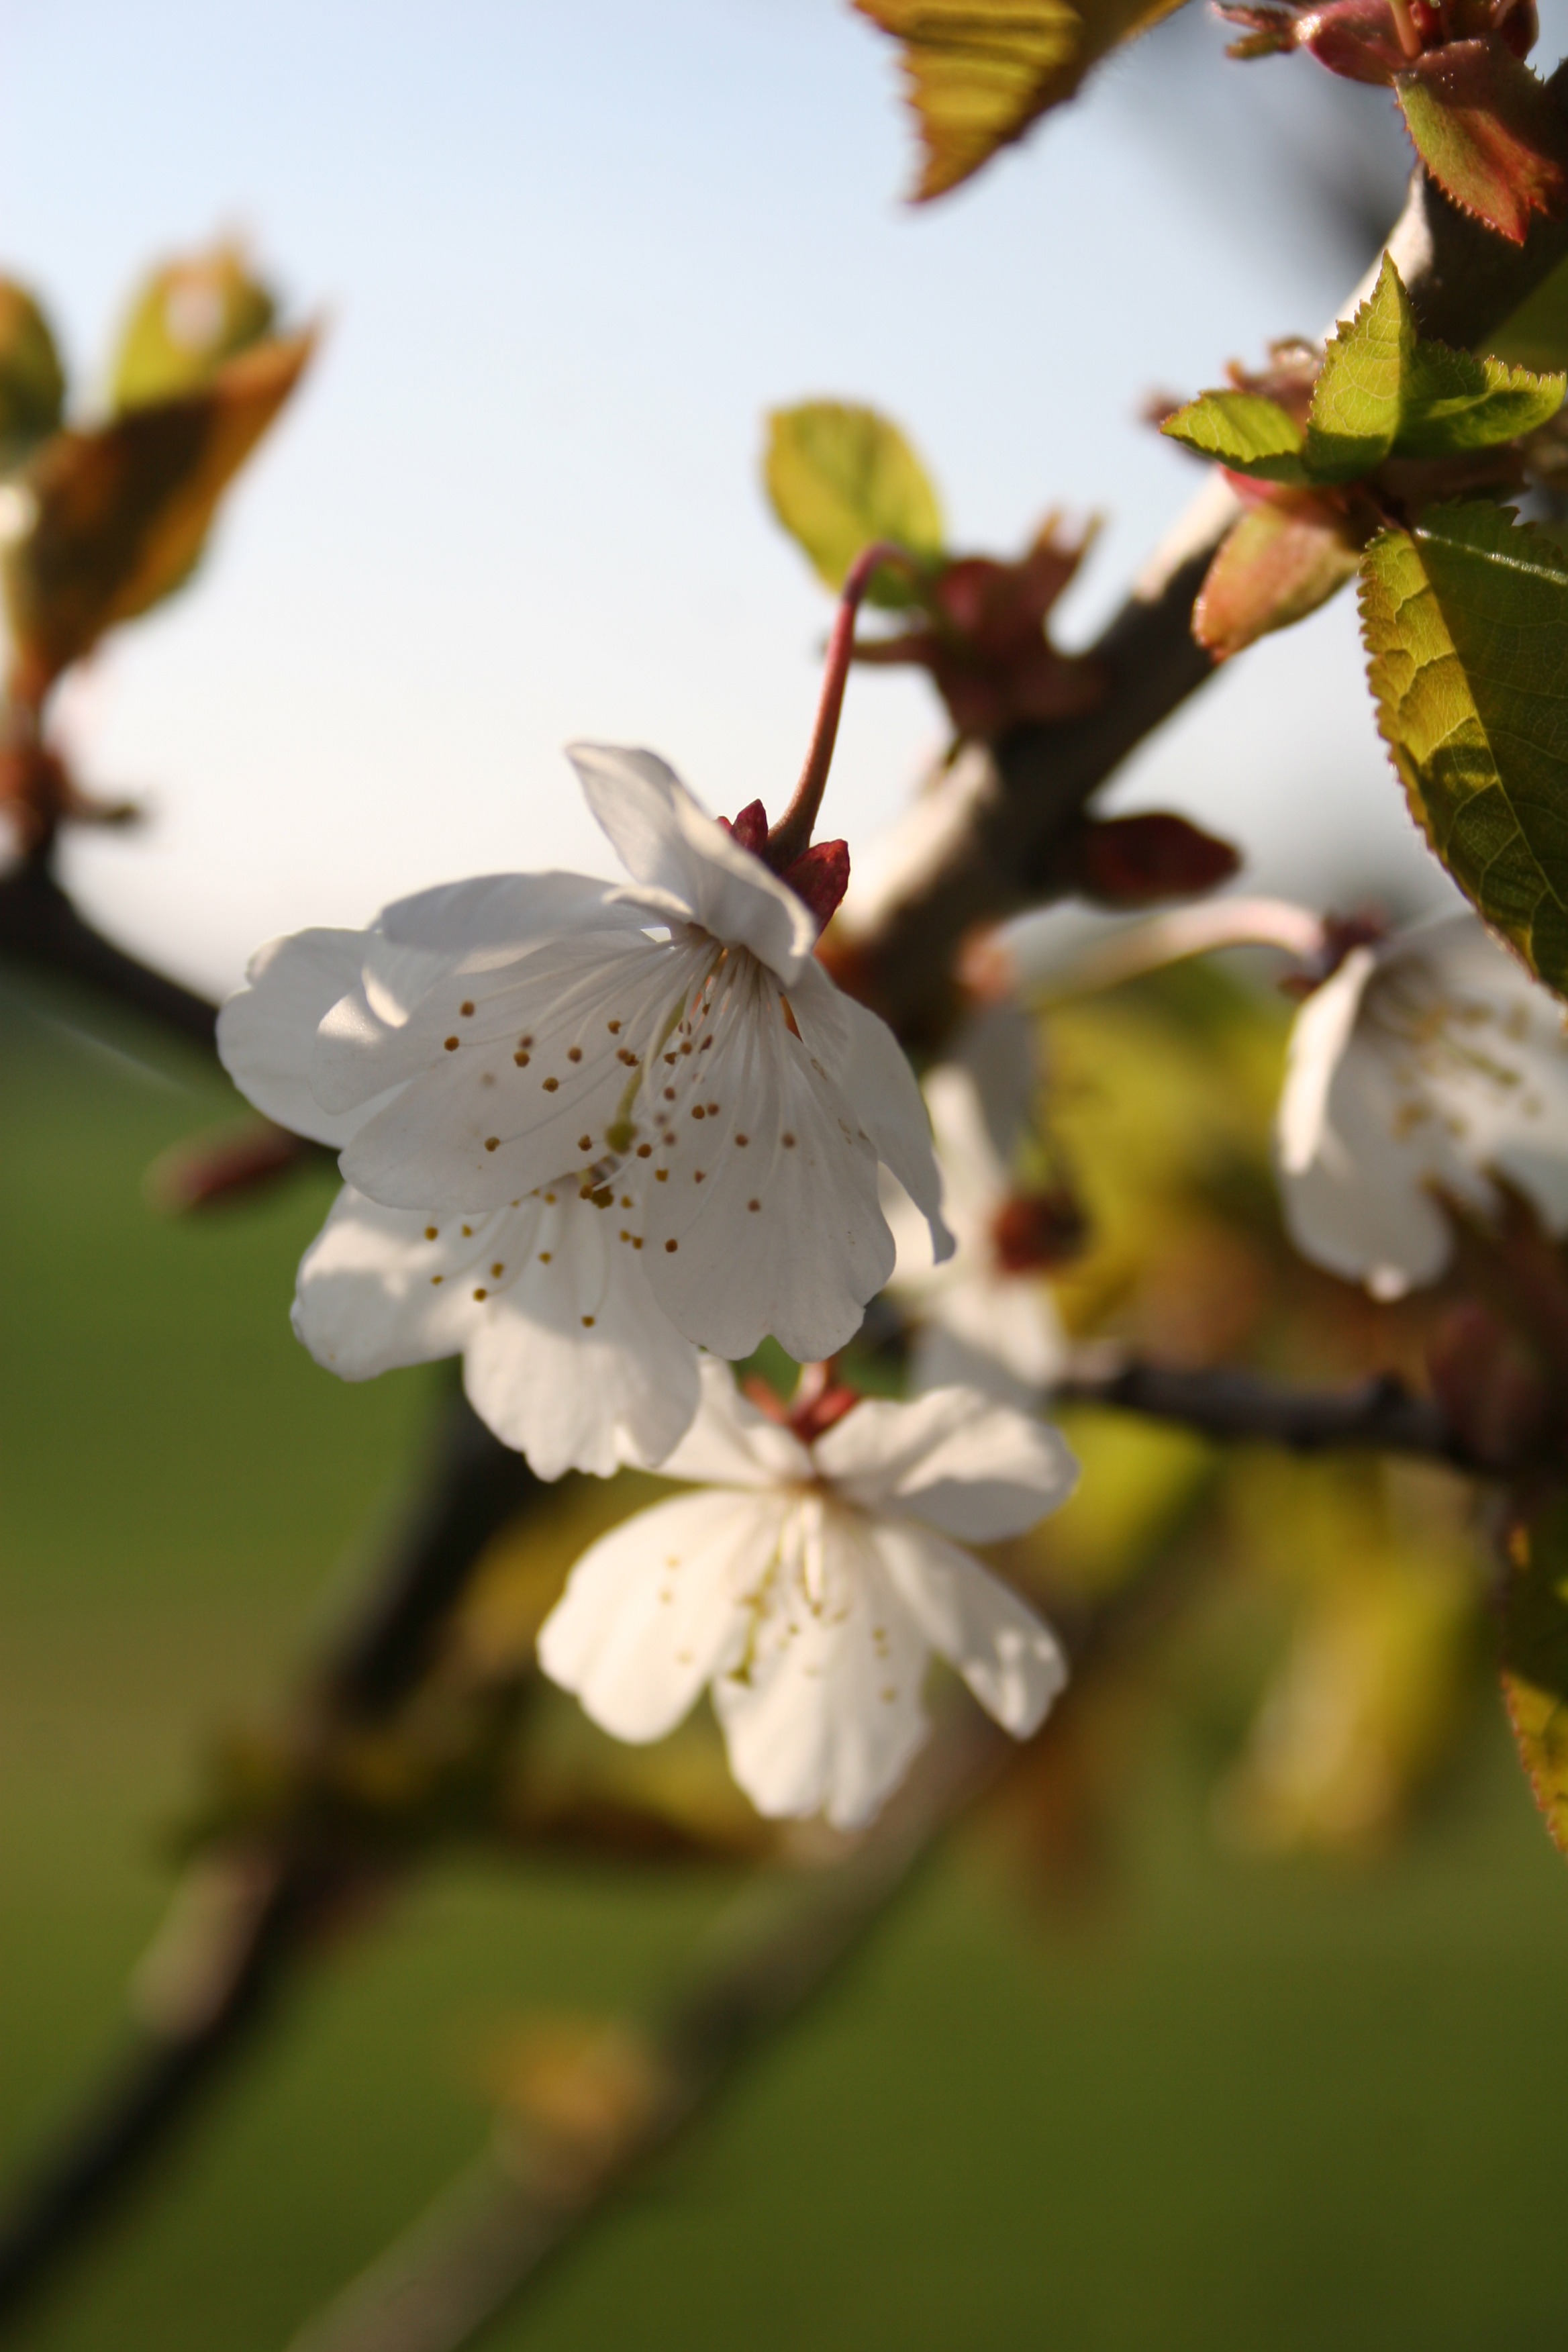
tree, nature, branch, blossom, plant, sunlight, leaf, flower, petal, food, spring, green, produce, autumn, botany, flora, season, cherry blossom, close up, shrub, evening sun, rheinland, macro photography, flowering plant, land plant